Mount Makiling

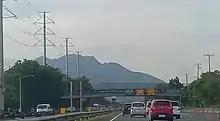
Mount Makiling's north face as seen heading south towards South Luzon Expressway's Calamba Exit

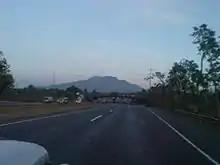
Mount Makiling's north face as also seen heading south towards South Luzon Expressway's Calamba exit in 2007, prior to the completion of its rehabilitation work

The mountain is sacred to many pilgrims and is widely believed to be the home of the "diwata" named Maria Makiling. It is one of the most known "bundok dambana" in Calabarzon. It was declared as an ASEAN Heritage Park in 2013, with the title of "Mount Makiling Forest Reserve".